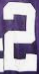
Number: 2